Seokchon Lake Park

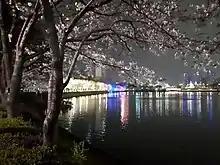
East part of the lake

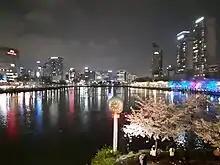
Cherry blossom

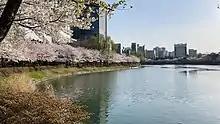
Seokchon Lake with Cherry Blossoms in 2021

Seokchon Lake Park in Songpa District, Seoul, South Korea includes Seokchon Lake and Lotte World's Magic Island. The lake's area is and its average depth is about .